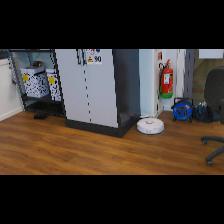
Label: NonHuman